Rail replacement bus service

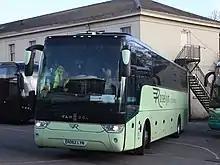
Roselyn Coaches Van Hool TX16 Alicron in Taunton in April 2018

Sometimes, buses can be seen running on line 7, the Spårväg City tram line, even when trams are running normally.